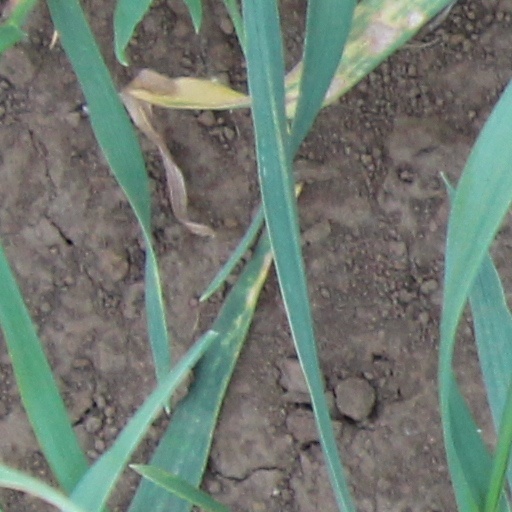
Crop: wheat